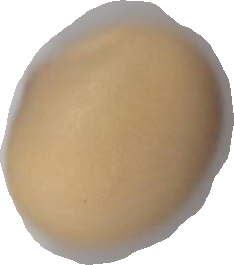
Variety: Anjasmoro